History of the Ruhr

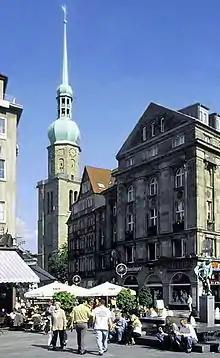
Historic cobbles – in Dortmund, on the Old Market, two medieval trade routes meet at the tower of St. Reinold's Church.

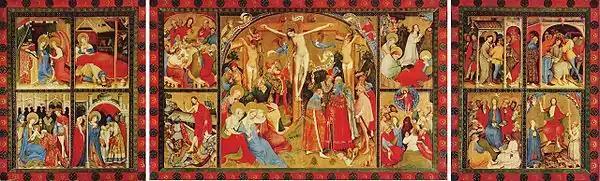
Wildungen Altar

1244 – The association of the ministeriales of the Essen Abbey and the citizens of the town of Essen arrange for the to be erected.